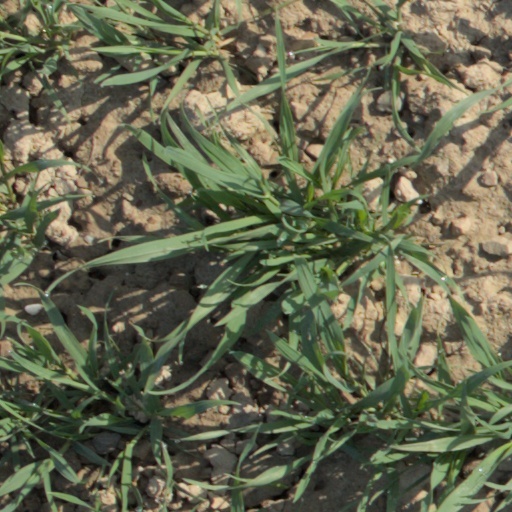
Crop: wheat